February 26 incident

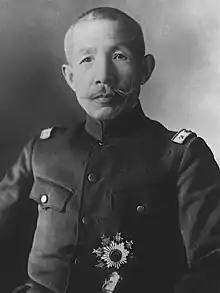
Sadao Araki, leader of the Kōdō-ha

The Imperial Japanese Army (IJA) had a long history of factionalism among its high-ranking officers, originally stemming from domainal rivalries in the Meiji period. By the early 1930s, officers in the high command had become split into two main informal groups: the Kōdō-ha "Imperial Way" faction led by General Sadao Araki and his ally General Jinzaburō Mazaki, and the Tōseiha "Control" faction identified with General Tetsuzan Nagata.